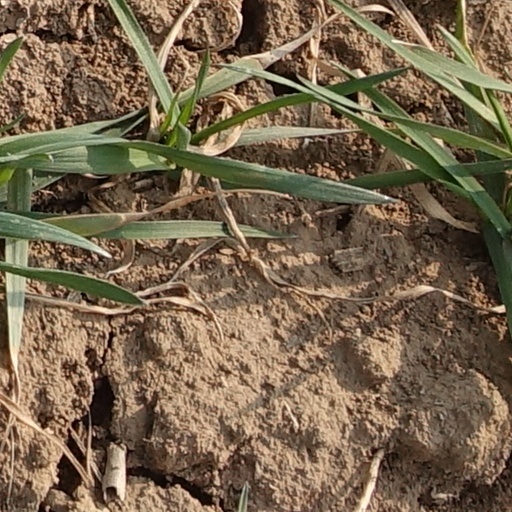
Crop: wheat